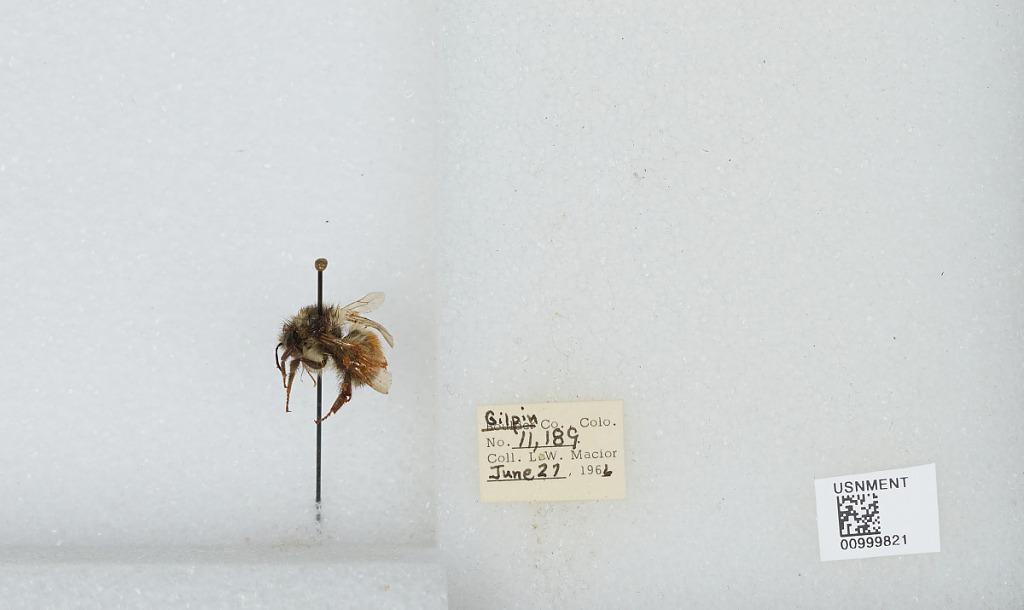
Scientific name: Bombus (Pyrobombus) melanopygus Nylander
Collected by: L. Macior
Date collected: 1966-6-27
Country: United States
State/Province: Colorado
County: Gilpin
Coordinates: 39.8908, -105.508